LEW Hennigsdorf

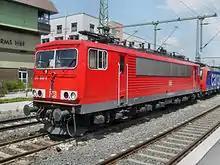
DR 250-040 in Worms main station in 2009

In 1955 production of a wide range of rail vehicles including trams, diesel locomotives, underground and rack locomotives, and mineral wagons was underway, with 60% of the production for export. In 1960 the factory began to undertake the production of ultra-pure metals by electron beam furnace. In the 1960s, 1970s and 1980s the factory produced new classes of electric locomotive for the Deutsche Reichsbahn including the DR Class 250 (1974), the DR Class 243 (1982).